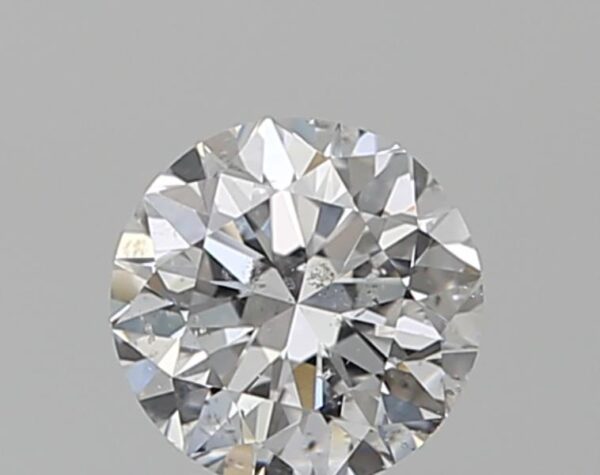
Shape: round
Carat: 0.5
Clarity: SI2
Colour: E
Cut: VG
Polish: EX
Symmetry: VG
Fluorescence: N
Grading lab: GIA
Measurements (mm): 5 x 5.03 x 3.2